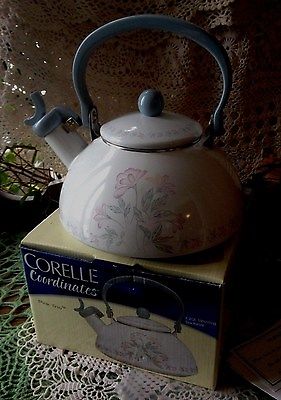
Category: kettle